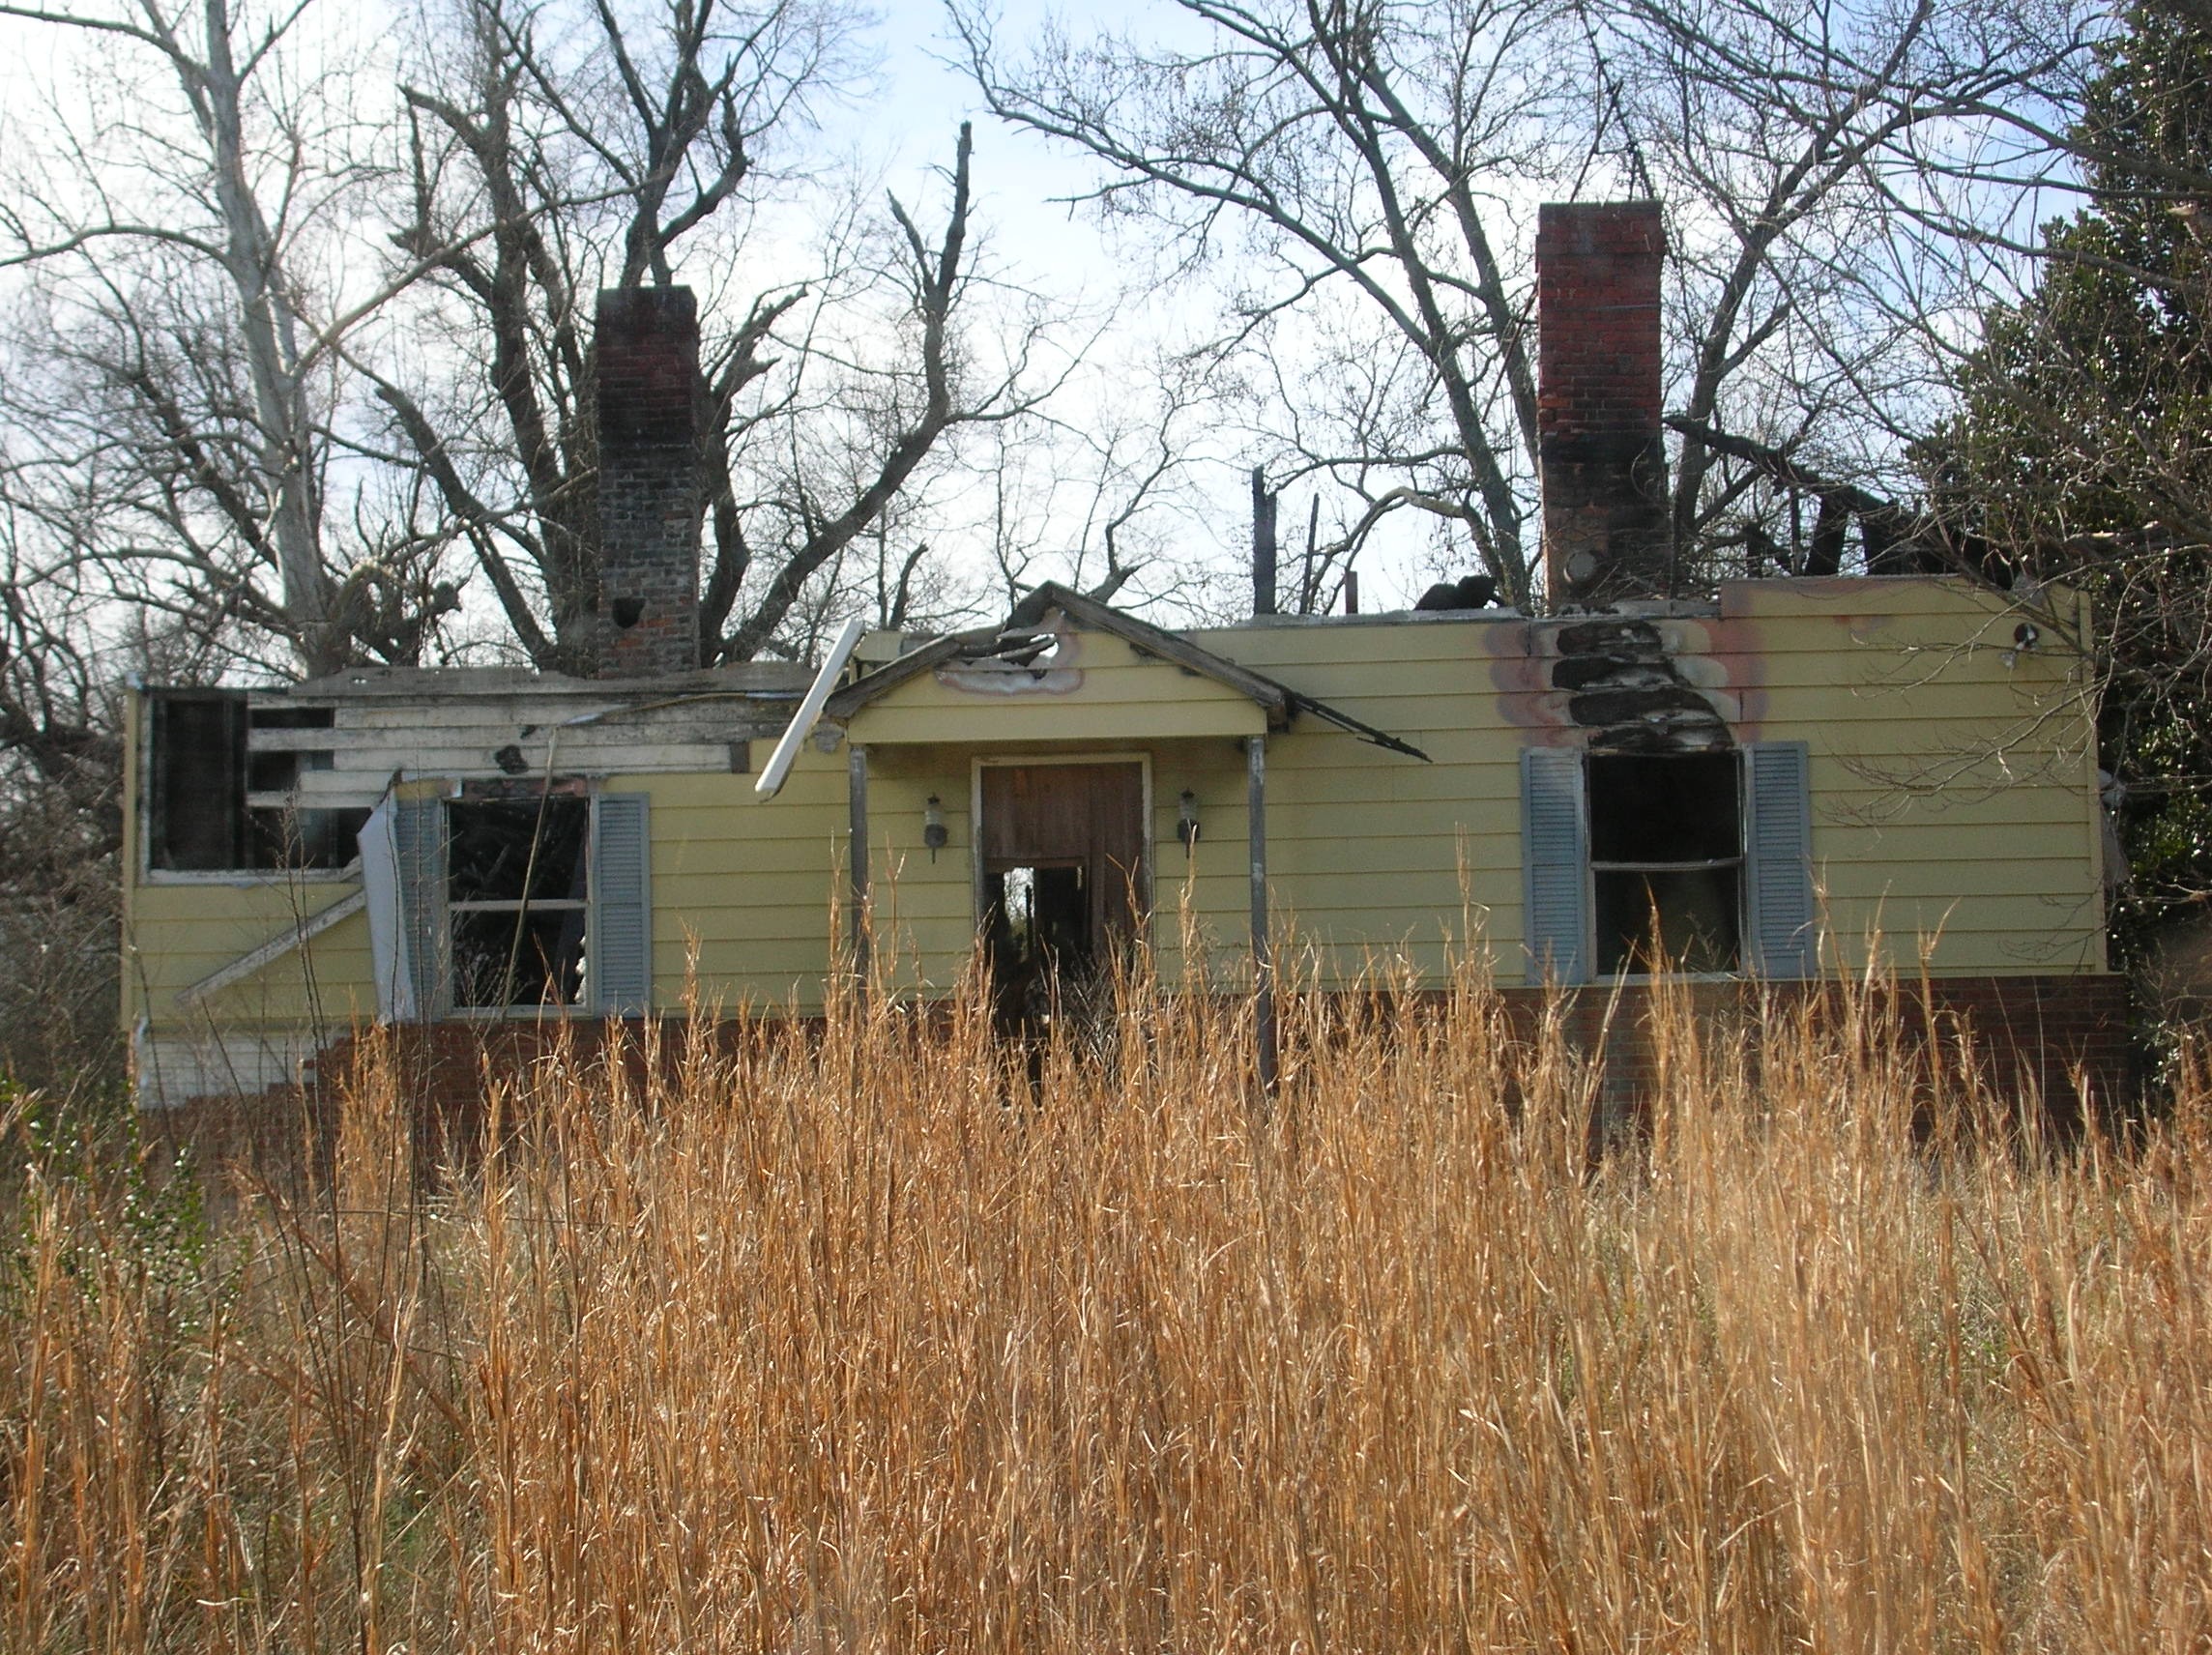
tree, wood, farm, prairie, house, building, old, home, shack, suburb, cottage, property, yellow, outside, trailer, rundown, real estate, rural area, residential area, outdoor structure